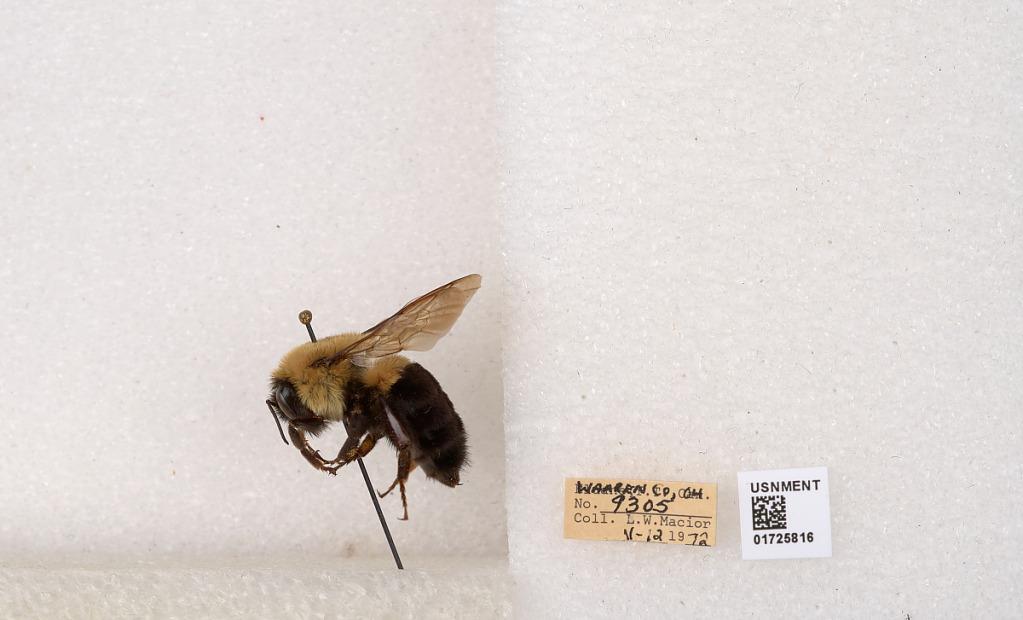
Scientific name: Bombus impatiens Cresson
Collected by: L. Macior
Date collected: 1972-5-12
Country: United States
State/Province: Ohio
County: Warren
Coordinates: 39.4276, -84.1668